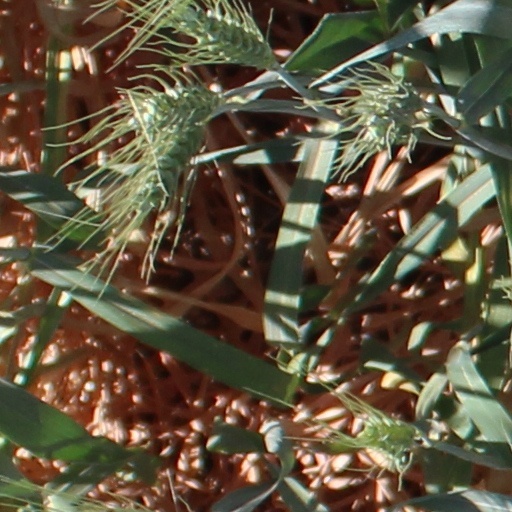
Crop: wheat